Henry Krumrey

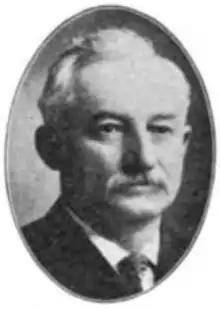

Born in Plymouth, Sheboygan County, Wisconsin, Krumrey was a farmer and livestock dealer. In 1912, he helped found the Wisconsin Cheese Production Federation. Krumrey was active in the Republican Party as a presidential elector in the United States presidential election of 1900 and a delegate to the Republican Party Convention of 1908. In Plymouth, Krumrey served as supervisor, town chairman, and treasurer. He also served on the school board as one of the directors. In 1901, Krumrey served in the Wisconsin State Assembly and then in the Wisconsin State Senate from 1909 to 1913. In 1922, Krumrey committed suicide by hanging himself at his summer cottage in Crystal Lake, Illinois.